The Lightbox

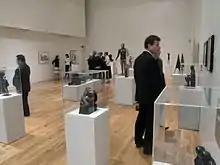
Main Gallery exhibition

General Admission Free: This includes the Café, the Shop, the Art Fund Prize Gallery and Woking's Story museum. Entrance to Main and Upper Gallery exhibitions only with a Day Pass which has increased (May 2024) from £9.50 to £12.50 (with the option of an additional £1 donation to The Lightbox charity programme). Lightbox Members and under 18s visit free.